Mr. Lif

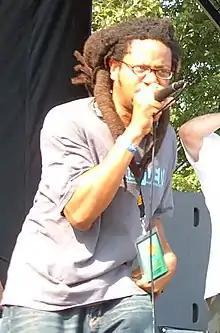
Mr. Lif live at Pitchfork Music Festival, July 30, 2006

Jeffrey Michael Haynes (born December 28, 1977), better known by his stage name Mr. Lif, is an American rapper from Boston, Massachusetts. While being praised because of his political lyrics, he has released two studio albums on Definitive Jux and one on Bloodbot Tactical Enterprises. Mr. Lif is also a member of the hip hop group The Perceptionists with long-time friends and collaborators Akrobatik and DJ Fakts One.